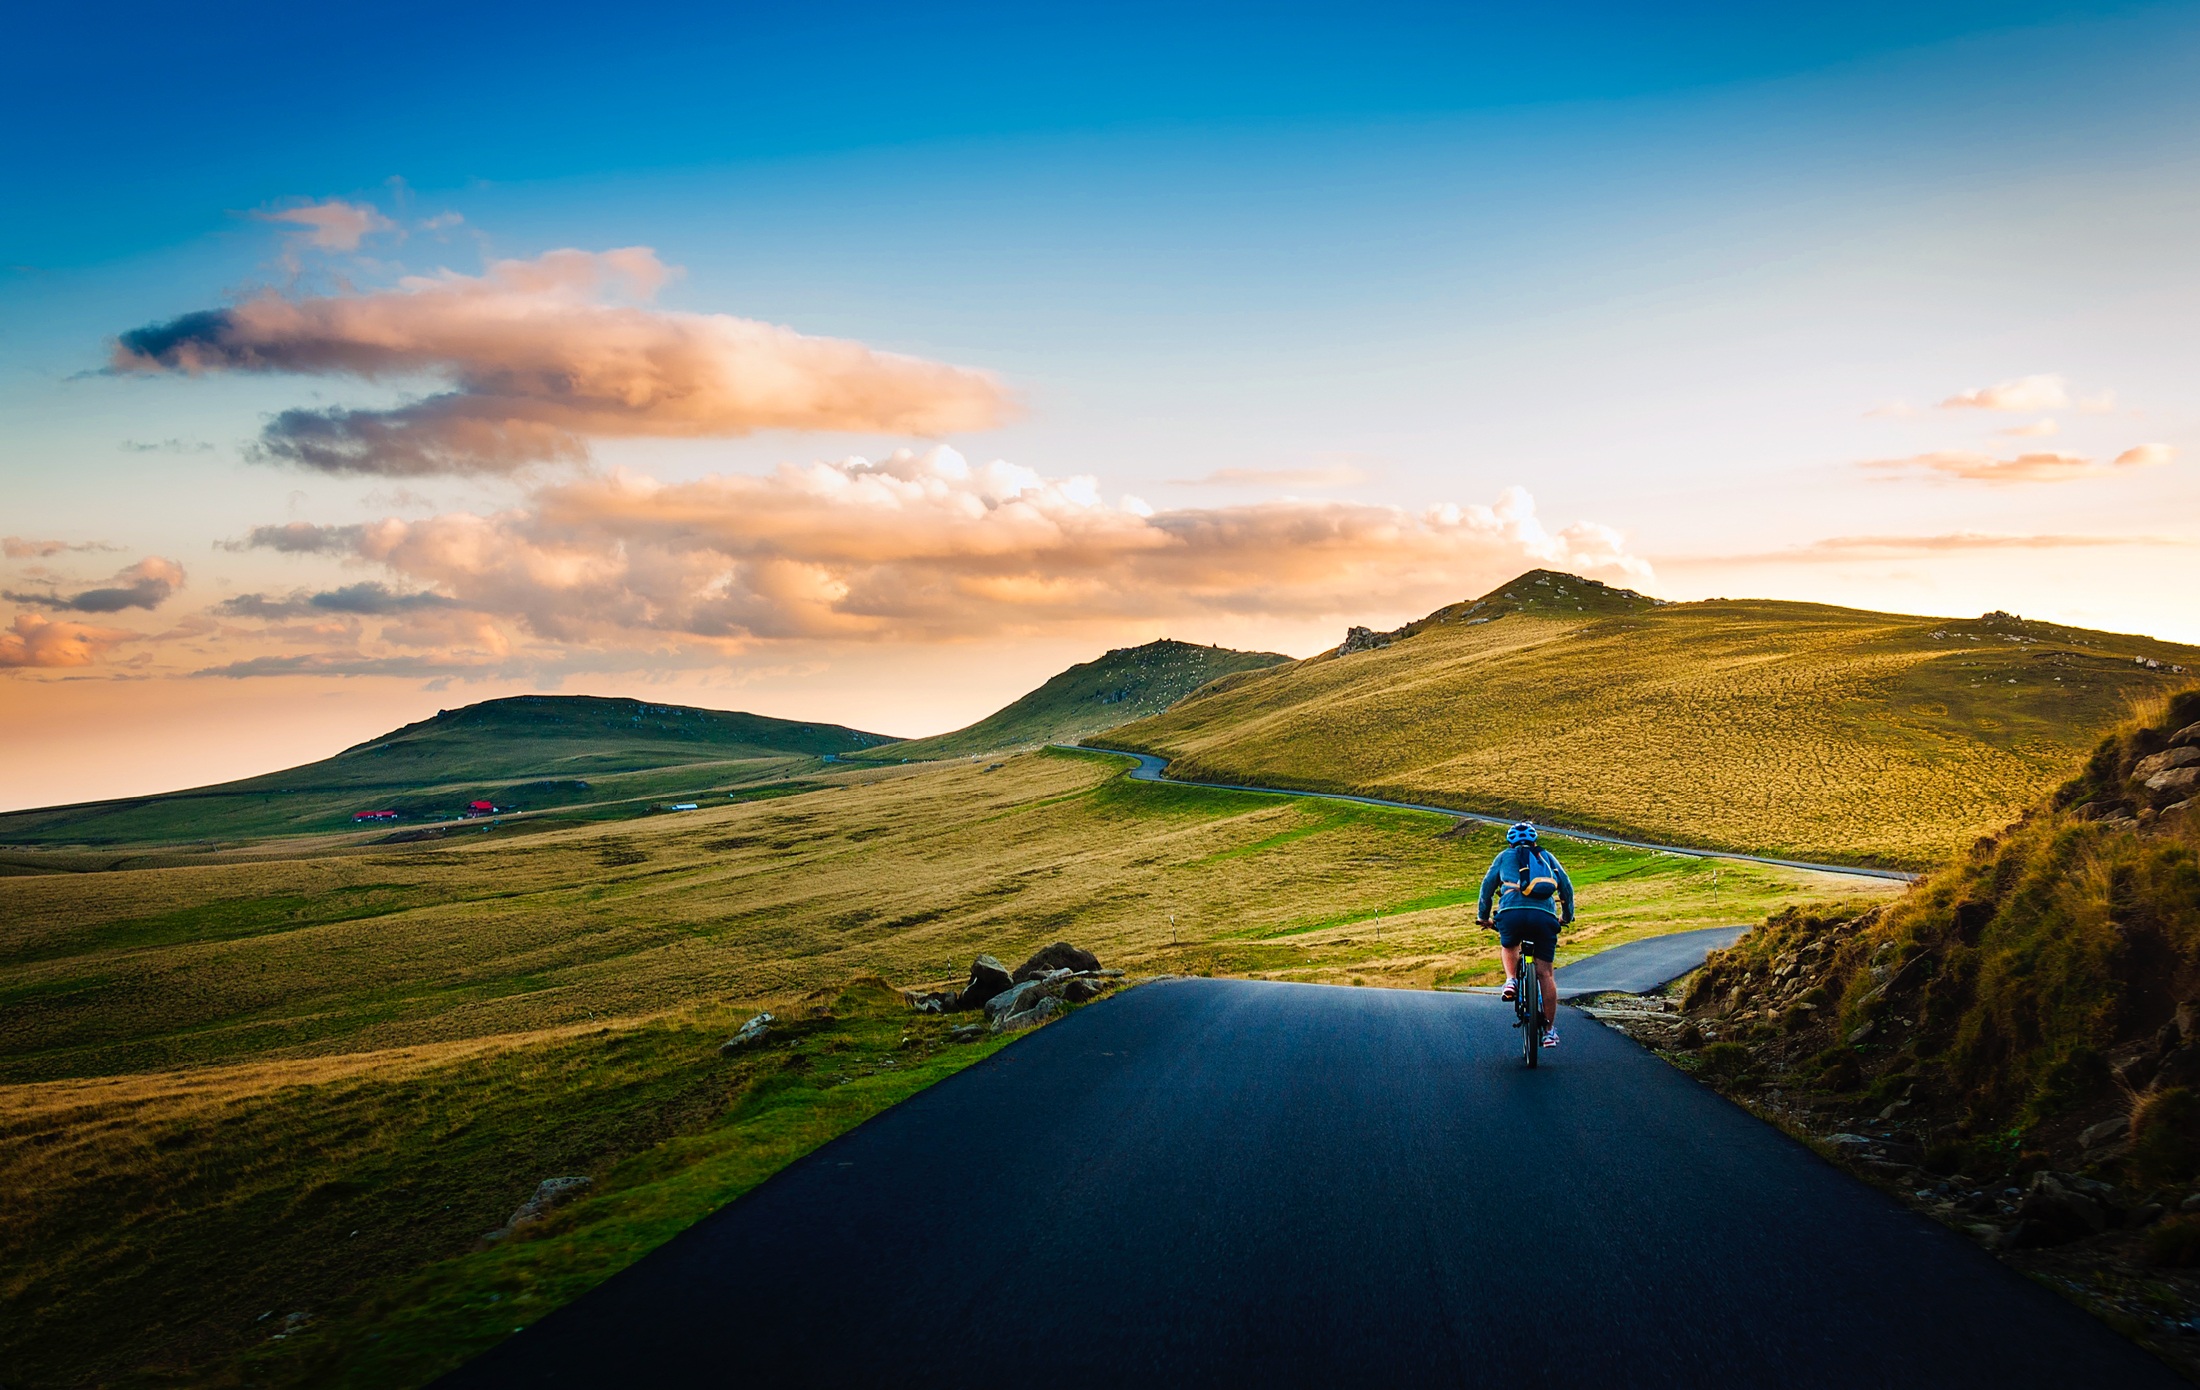
man, landscape, sea, nature, grass, horizon, mountain, cloud, sky, sunrise, sunset, road, meadow, sunlight, morning, hill, bicycle, dawn, mountain range, country, travel, recreation, dusk, rider, transportation, evening, rural, reflection, exercise, leisure, outdoors, cycling, hills, hdr, clouds, mountains, grassland, loch, romania, rural area, meteorological phenomenon, mountainous landforms, computer wallpaper